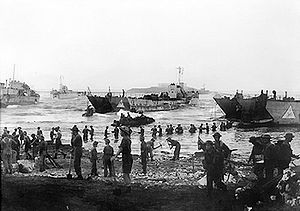
Invasionen af Sicilien / Slaget / Landgangsslaget
Mændene fra Highland Division står i vand til livet, mens de losser skibene på landgangsstranden den første dag under Invasionen af Sicilien. Samtidig bliver der bygget adgangsveje på stranden for at effektivisere landgangen.
Den allierede invasion af Sicilien, med kodenavnet Operation Husky, var et stort felttog under 2. verdenskrig, hvor de Allierede erobrede Sicilien fra Aksemagterne. Det var en stor amfibie- og luftbåren operation, efterfulgt af seks ugers kampe inde på øen. Det var begyndelsen af felttoget i Italien.